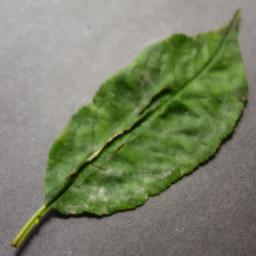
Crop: cherry
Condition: (including_sour)_powdery_mildew